Turner Scott Motorsports

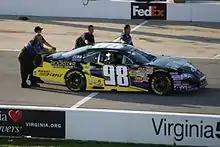
Dylan Kwasniewski won the 2013 K&N Pro Series East Championship.

The No. 32 Chevrolet Silverado is Turner Scott Motorsports' third Camping World Truck Series entry started in 2011. Driving duties were split between USAC driver Brad Sweet, who ran the first eight races of the year. Mark Martin drove at Michigan and Pocono with Exide Batteries, Steve Arpin ran at Texas, Iowa, Kentucky, LOR, and Chicago. Blake Feese would round out the season The team finished 19th in owner points with one top five, four top 10s. Feese had the team's best finish of fourth at Atlanta Motor Speedway.